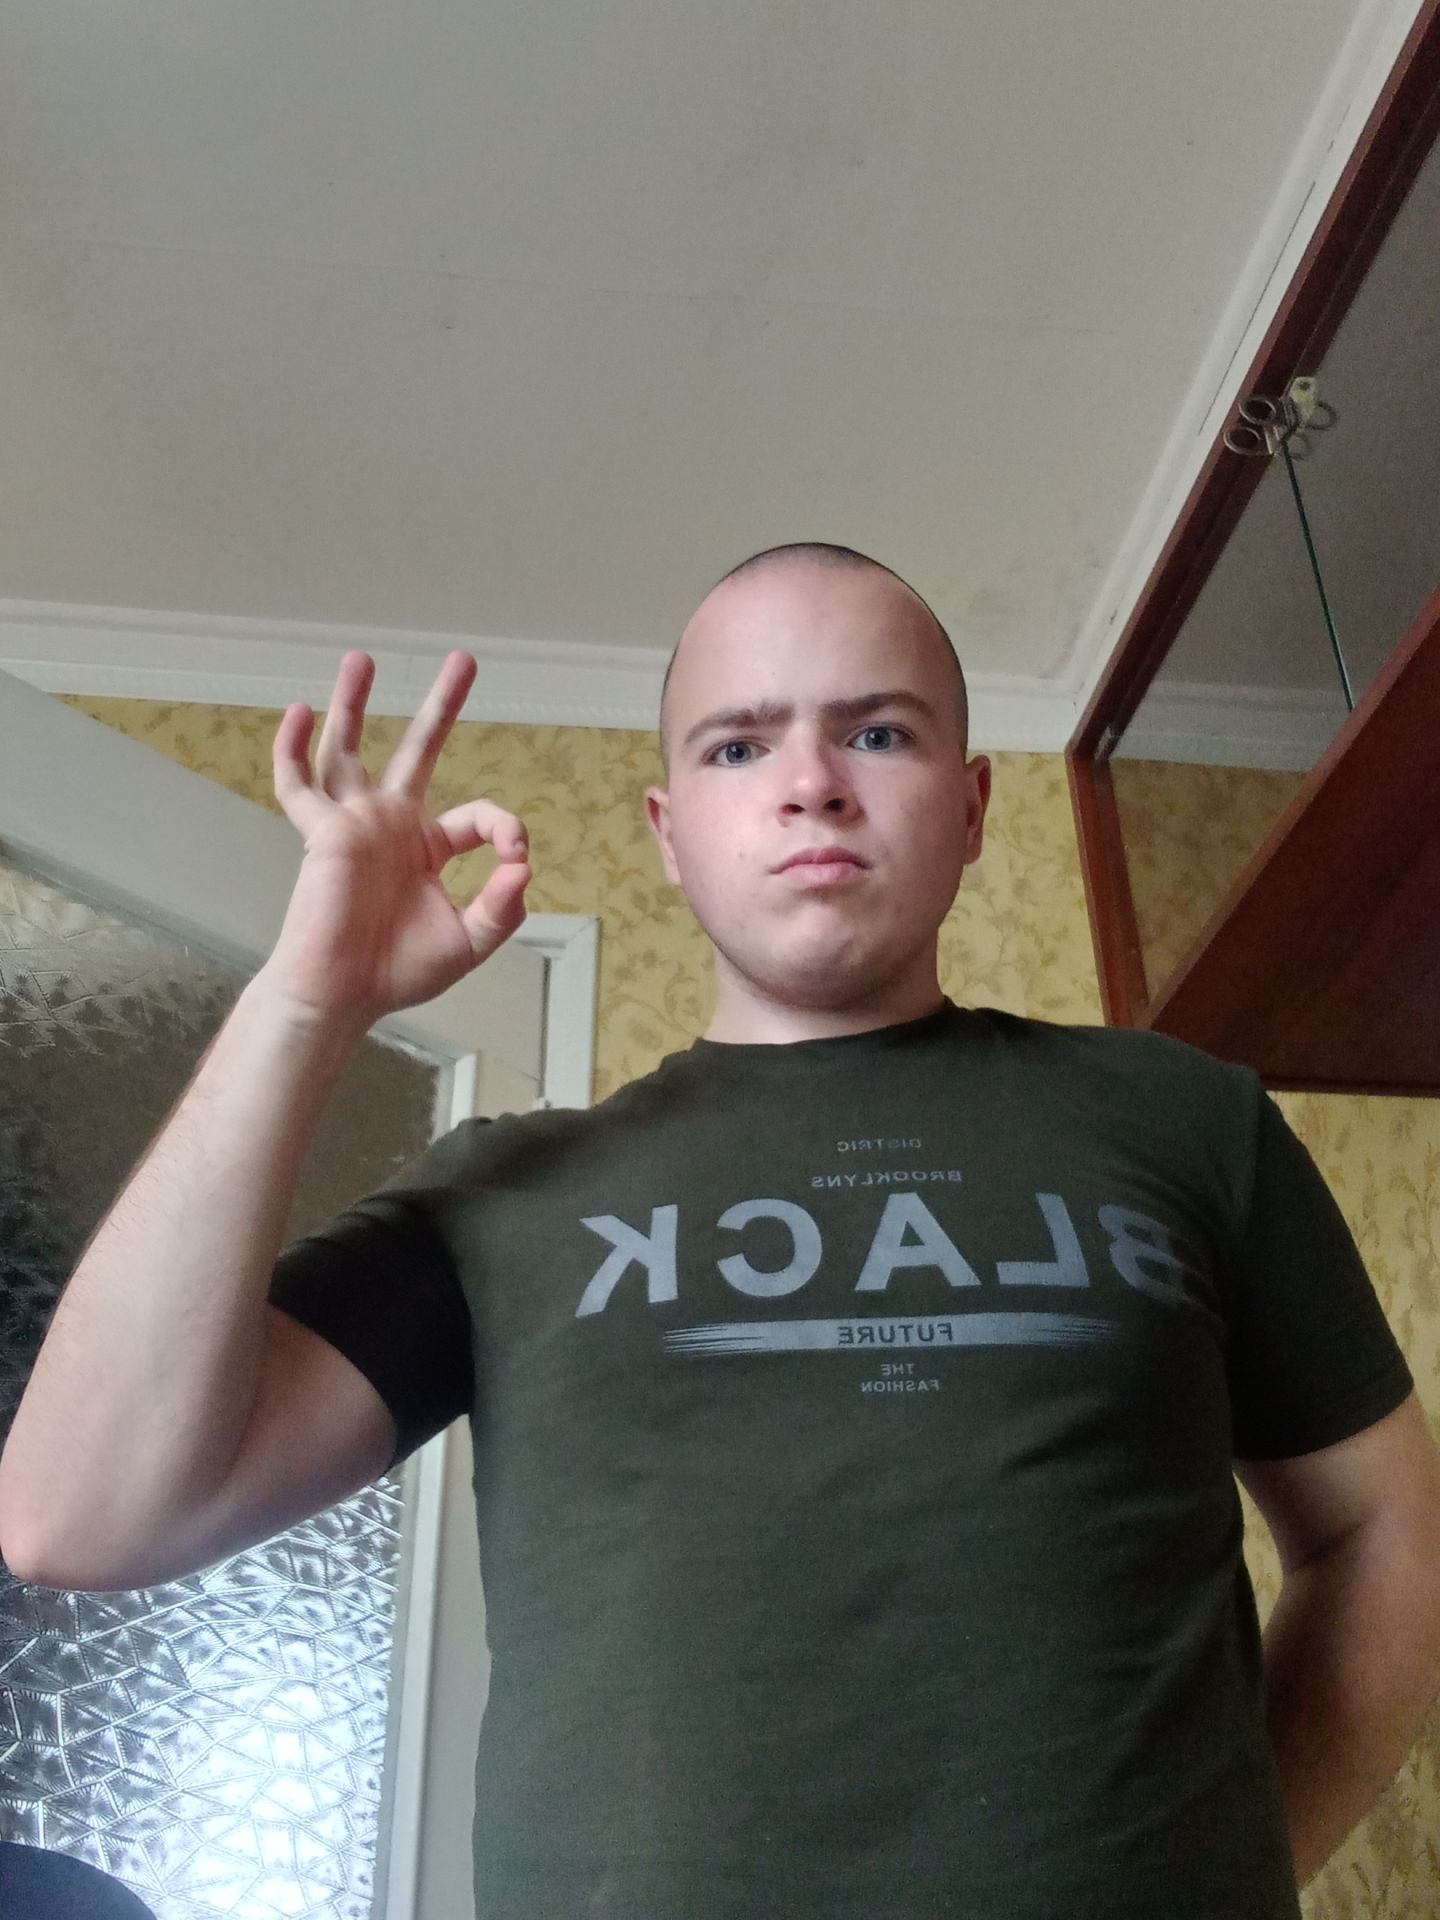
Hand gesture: ok